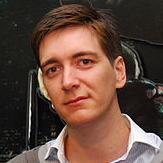
Age: 24